W. T. Cosgrave

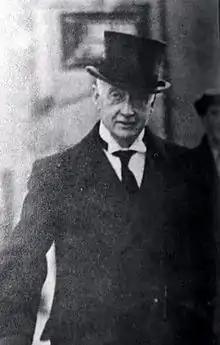
W. T. Cosgrave

As head of the Free State government during the Civil War, he was ruthless in what he saw as the defence of the state against his Republican former comrades. Although he disagreed with the use of the death penalty in principle, in October 1922, he enacted a Public Safety Bill, after difficult debates, and following the offer of an amnesty, that allowed for the execution of anyone who was captured bearing arms against the state, or aiding armed attacks on state forces. He told the Dáil on 27 September 1922: "Although I have always objected to the death penalty, there is no other way that I know of in which ordered conditions can be restored in this country, or any security obtained for our troops, or to give our troops any confidence in us as a government". His view was that if harsh action were not taken, a guerrilla war could drag on indefinitely, making the achievement of law and order and establishing the Free State impossible.